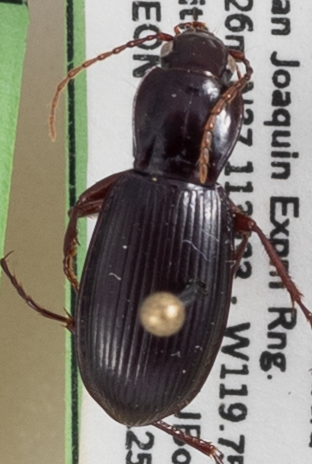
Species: Pterostichus panticulatus
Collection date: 2021-03-17
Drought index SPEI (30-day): -0.784
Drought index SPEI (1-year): -1.314
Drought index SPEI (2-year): -1.45